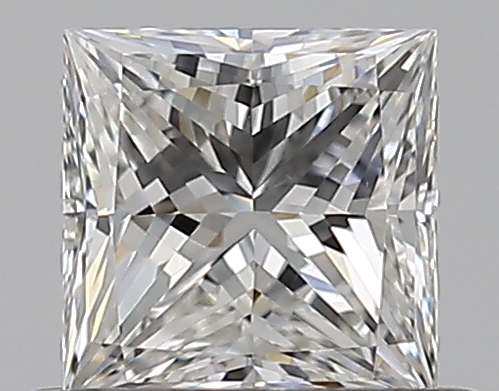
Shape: princess
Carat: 0.5
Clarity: VS2
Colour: G
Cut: EX
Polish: EX
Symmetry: VG
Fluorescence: N
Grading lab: GIA
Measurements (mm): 4.41 x 4.41 x 3.08